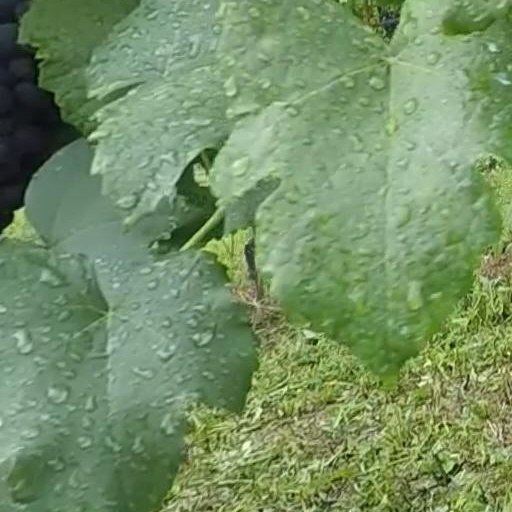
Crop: grape